Risk of Rain

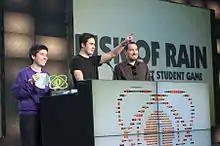
Duncan Drummond (left), Paul Morse, and Matthew Griffin of Yeti Trunk, receiving the Best Student Game award at the 2014 Independent Games Festival

"Risk of Rain" was developed by two students at the University of Washington, Duncan Drummond and Paul Morse, later releasing the game under the name Hopoo Games. The two took inspiration from their favorite games in the past and combined them into a single package, focusing primarily on the platformer and roguelite genres. They also wanted to add the idea of a game that scales in difficulty that "puts the player in a sense of urgency and makes them make tough choices often". "Risk of Rain" was developed using the tool. The title "Risk of Rain" was selected not only to allow the game to be easily searchable via the Internet, but came to allude to the concept of a single protagonist in the large game world always worried about "a risk of failure or bad things happening".